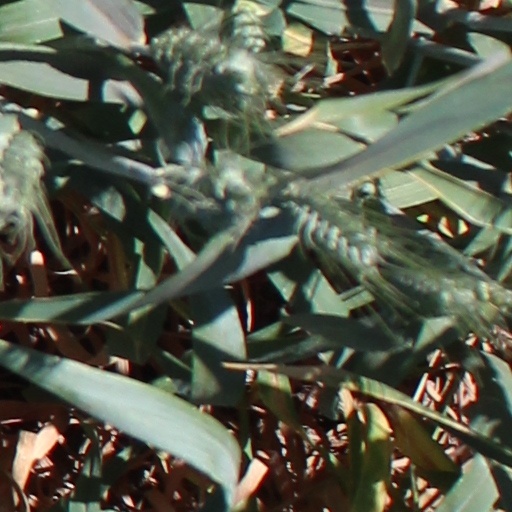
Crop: wheat